Statute of Westminster 1931

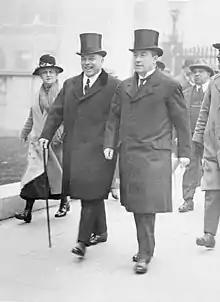
Canadian Prime Minister William Lyon Mackenzie King (left) and his British counterpart Stanley Baldwin (right), 1926

The preamble to the Statute of Westminster sets out a guideline for changing the rules of succession to the Crown. The second paragraph of the preamble to the statute reads: